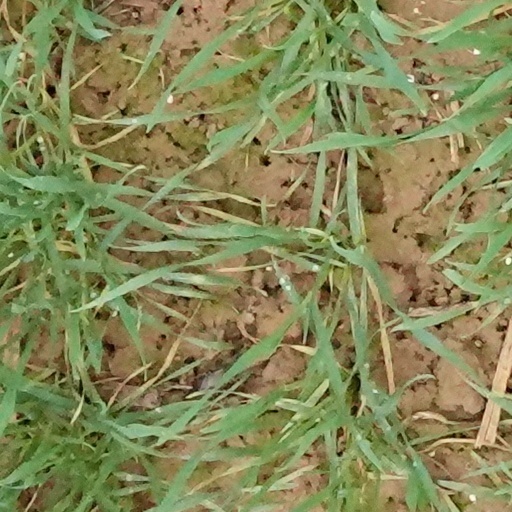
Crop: wheat